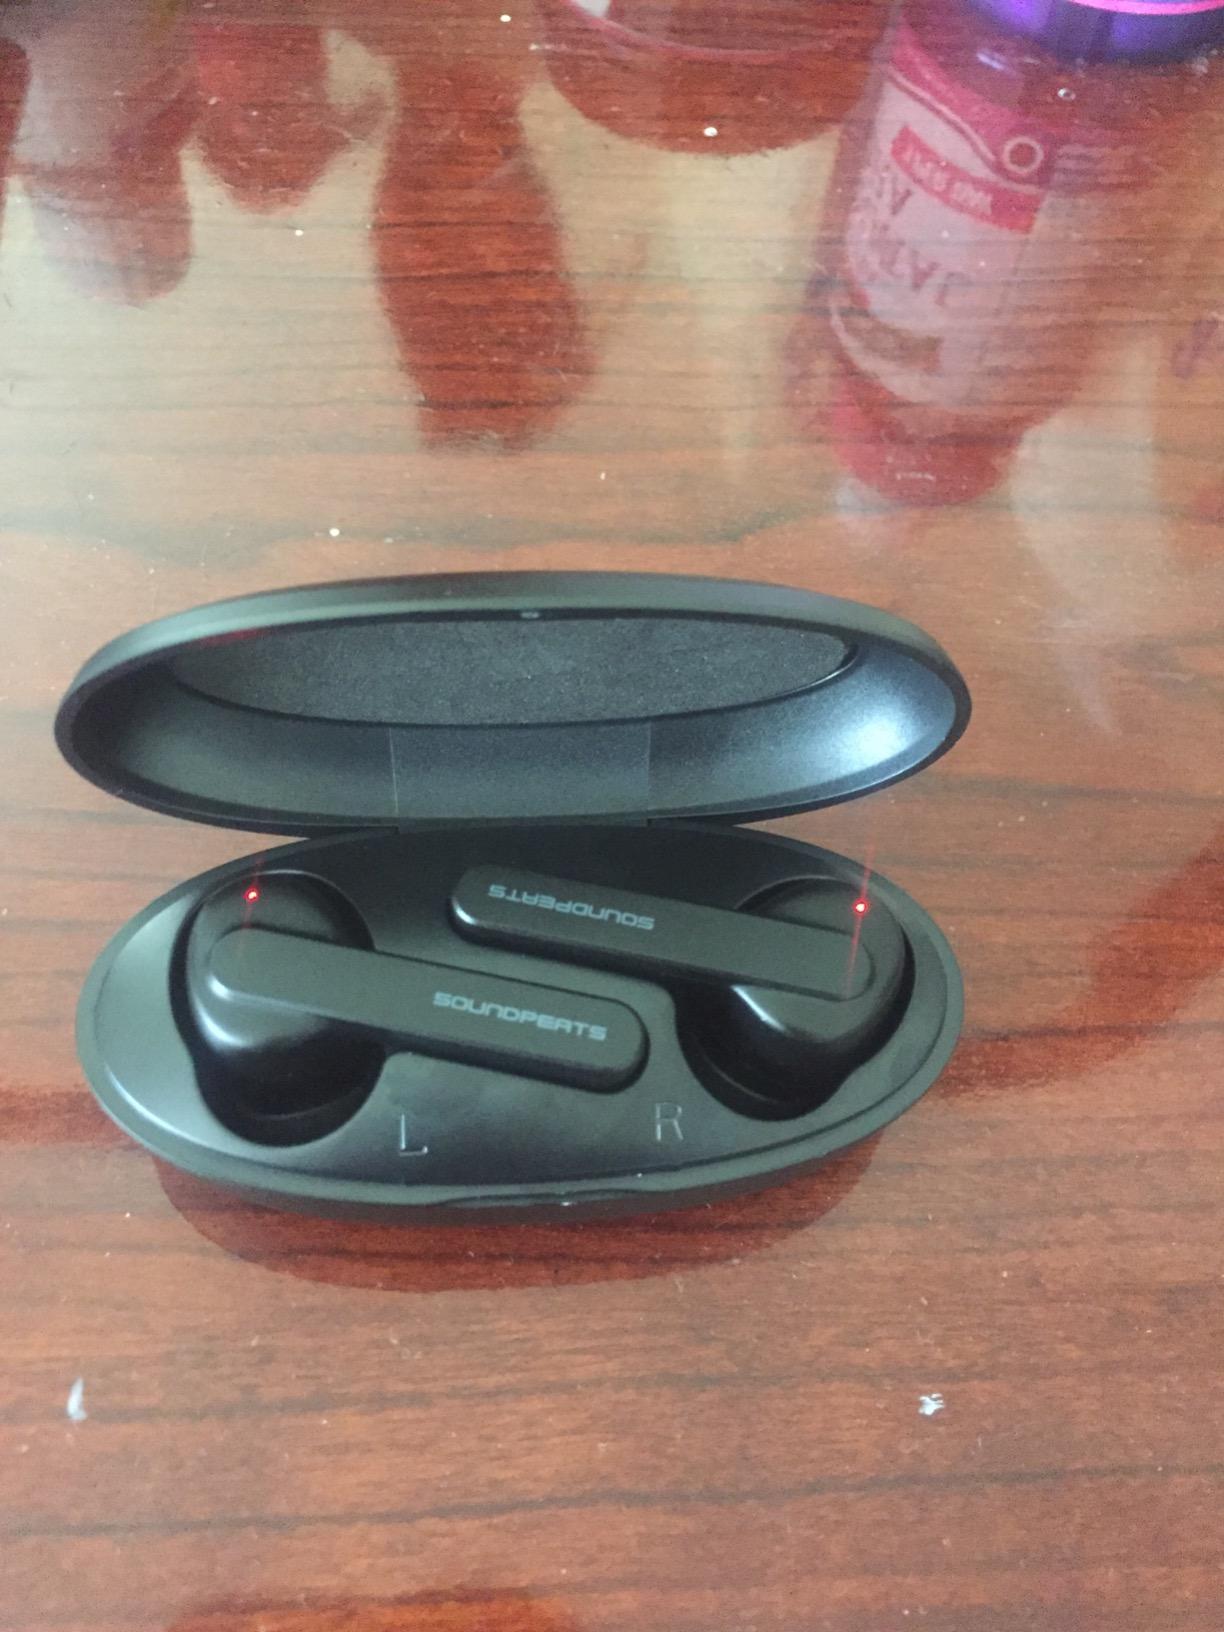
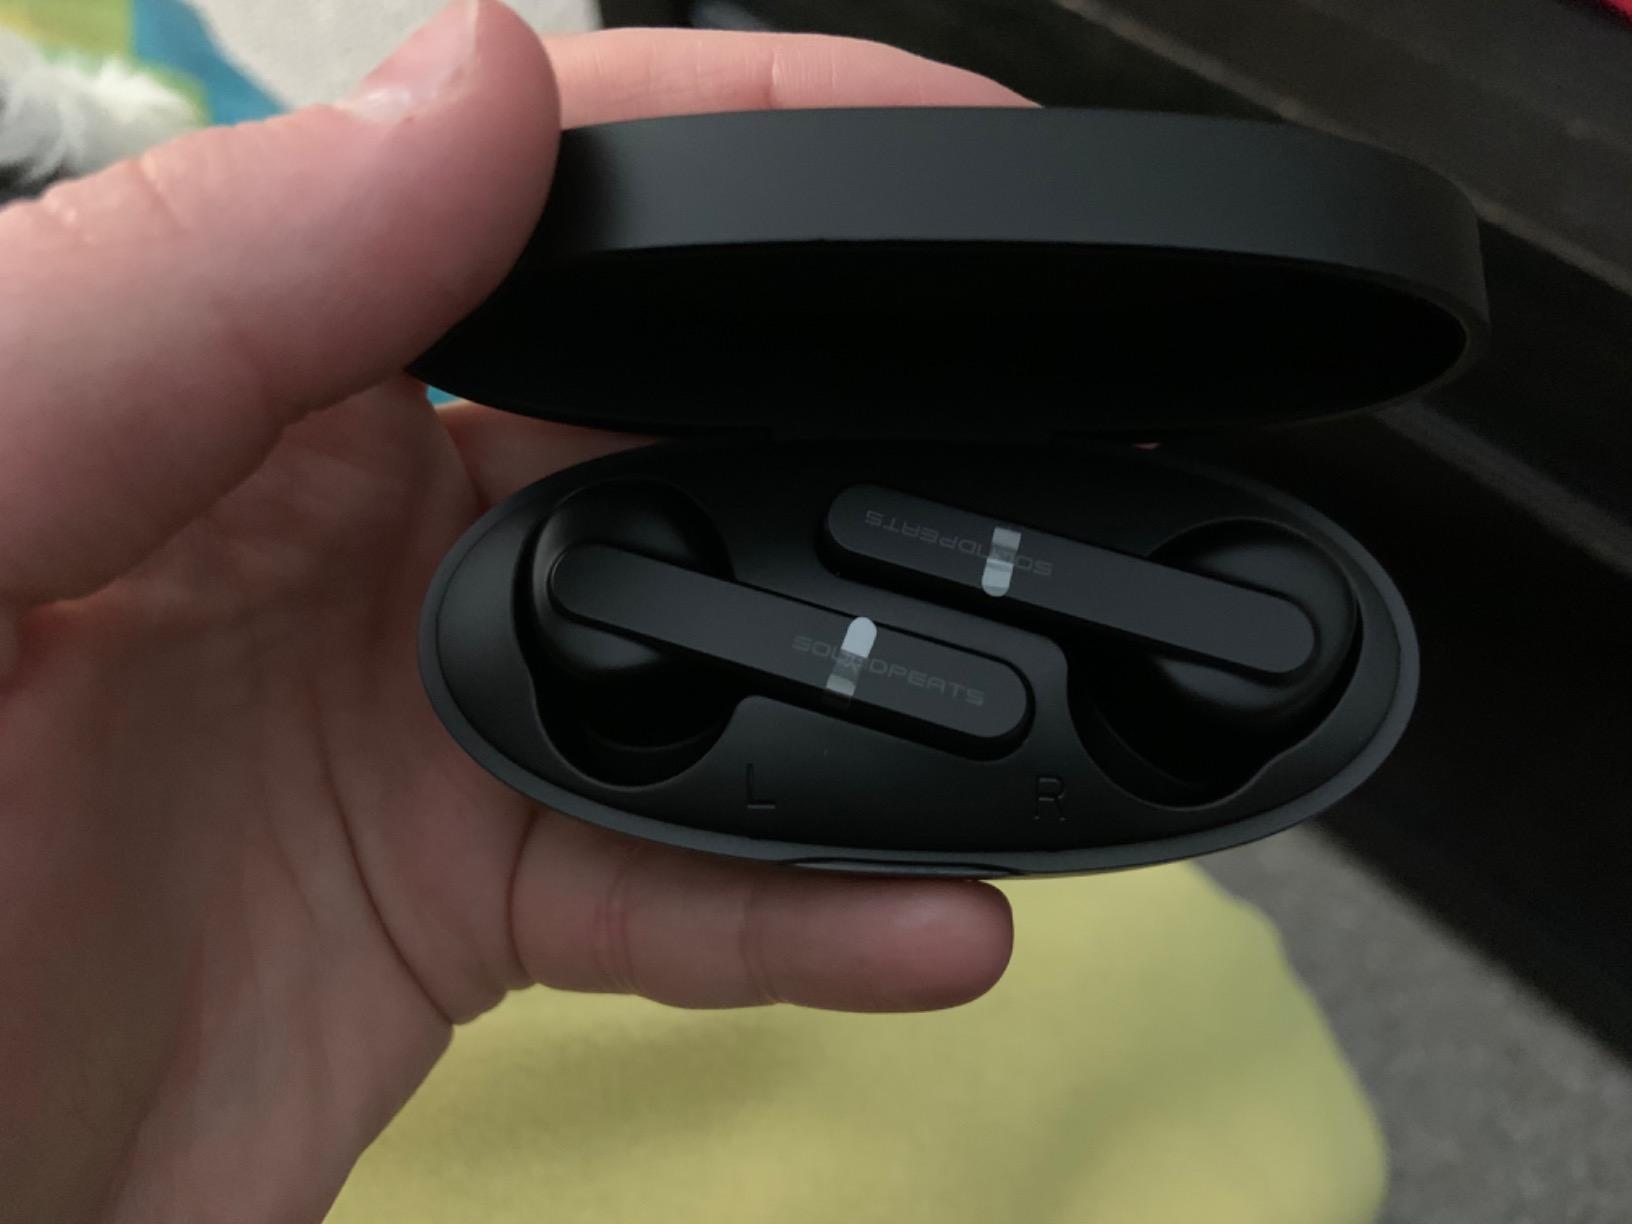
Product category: earbuds
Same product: no